Shanmugham Road

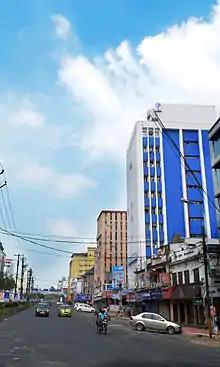
One side view of Shanmugham Road, Kochi

Shanmugham Road is a major road of Kochi, India, named after R. K. Shanmukham Chetty who was the Diwan of the Kingdom of Kochi from 1931 to 1945. It runs parallel to Kochi Backwaters, and popularly known as Marine Drive. It is a busy and highly commercialised street of the city, dotted with shopping centres and offices.